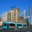
Label: streetcar